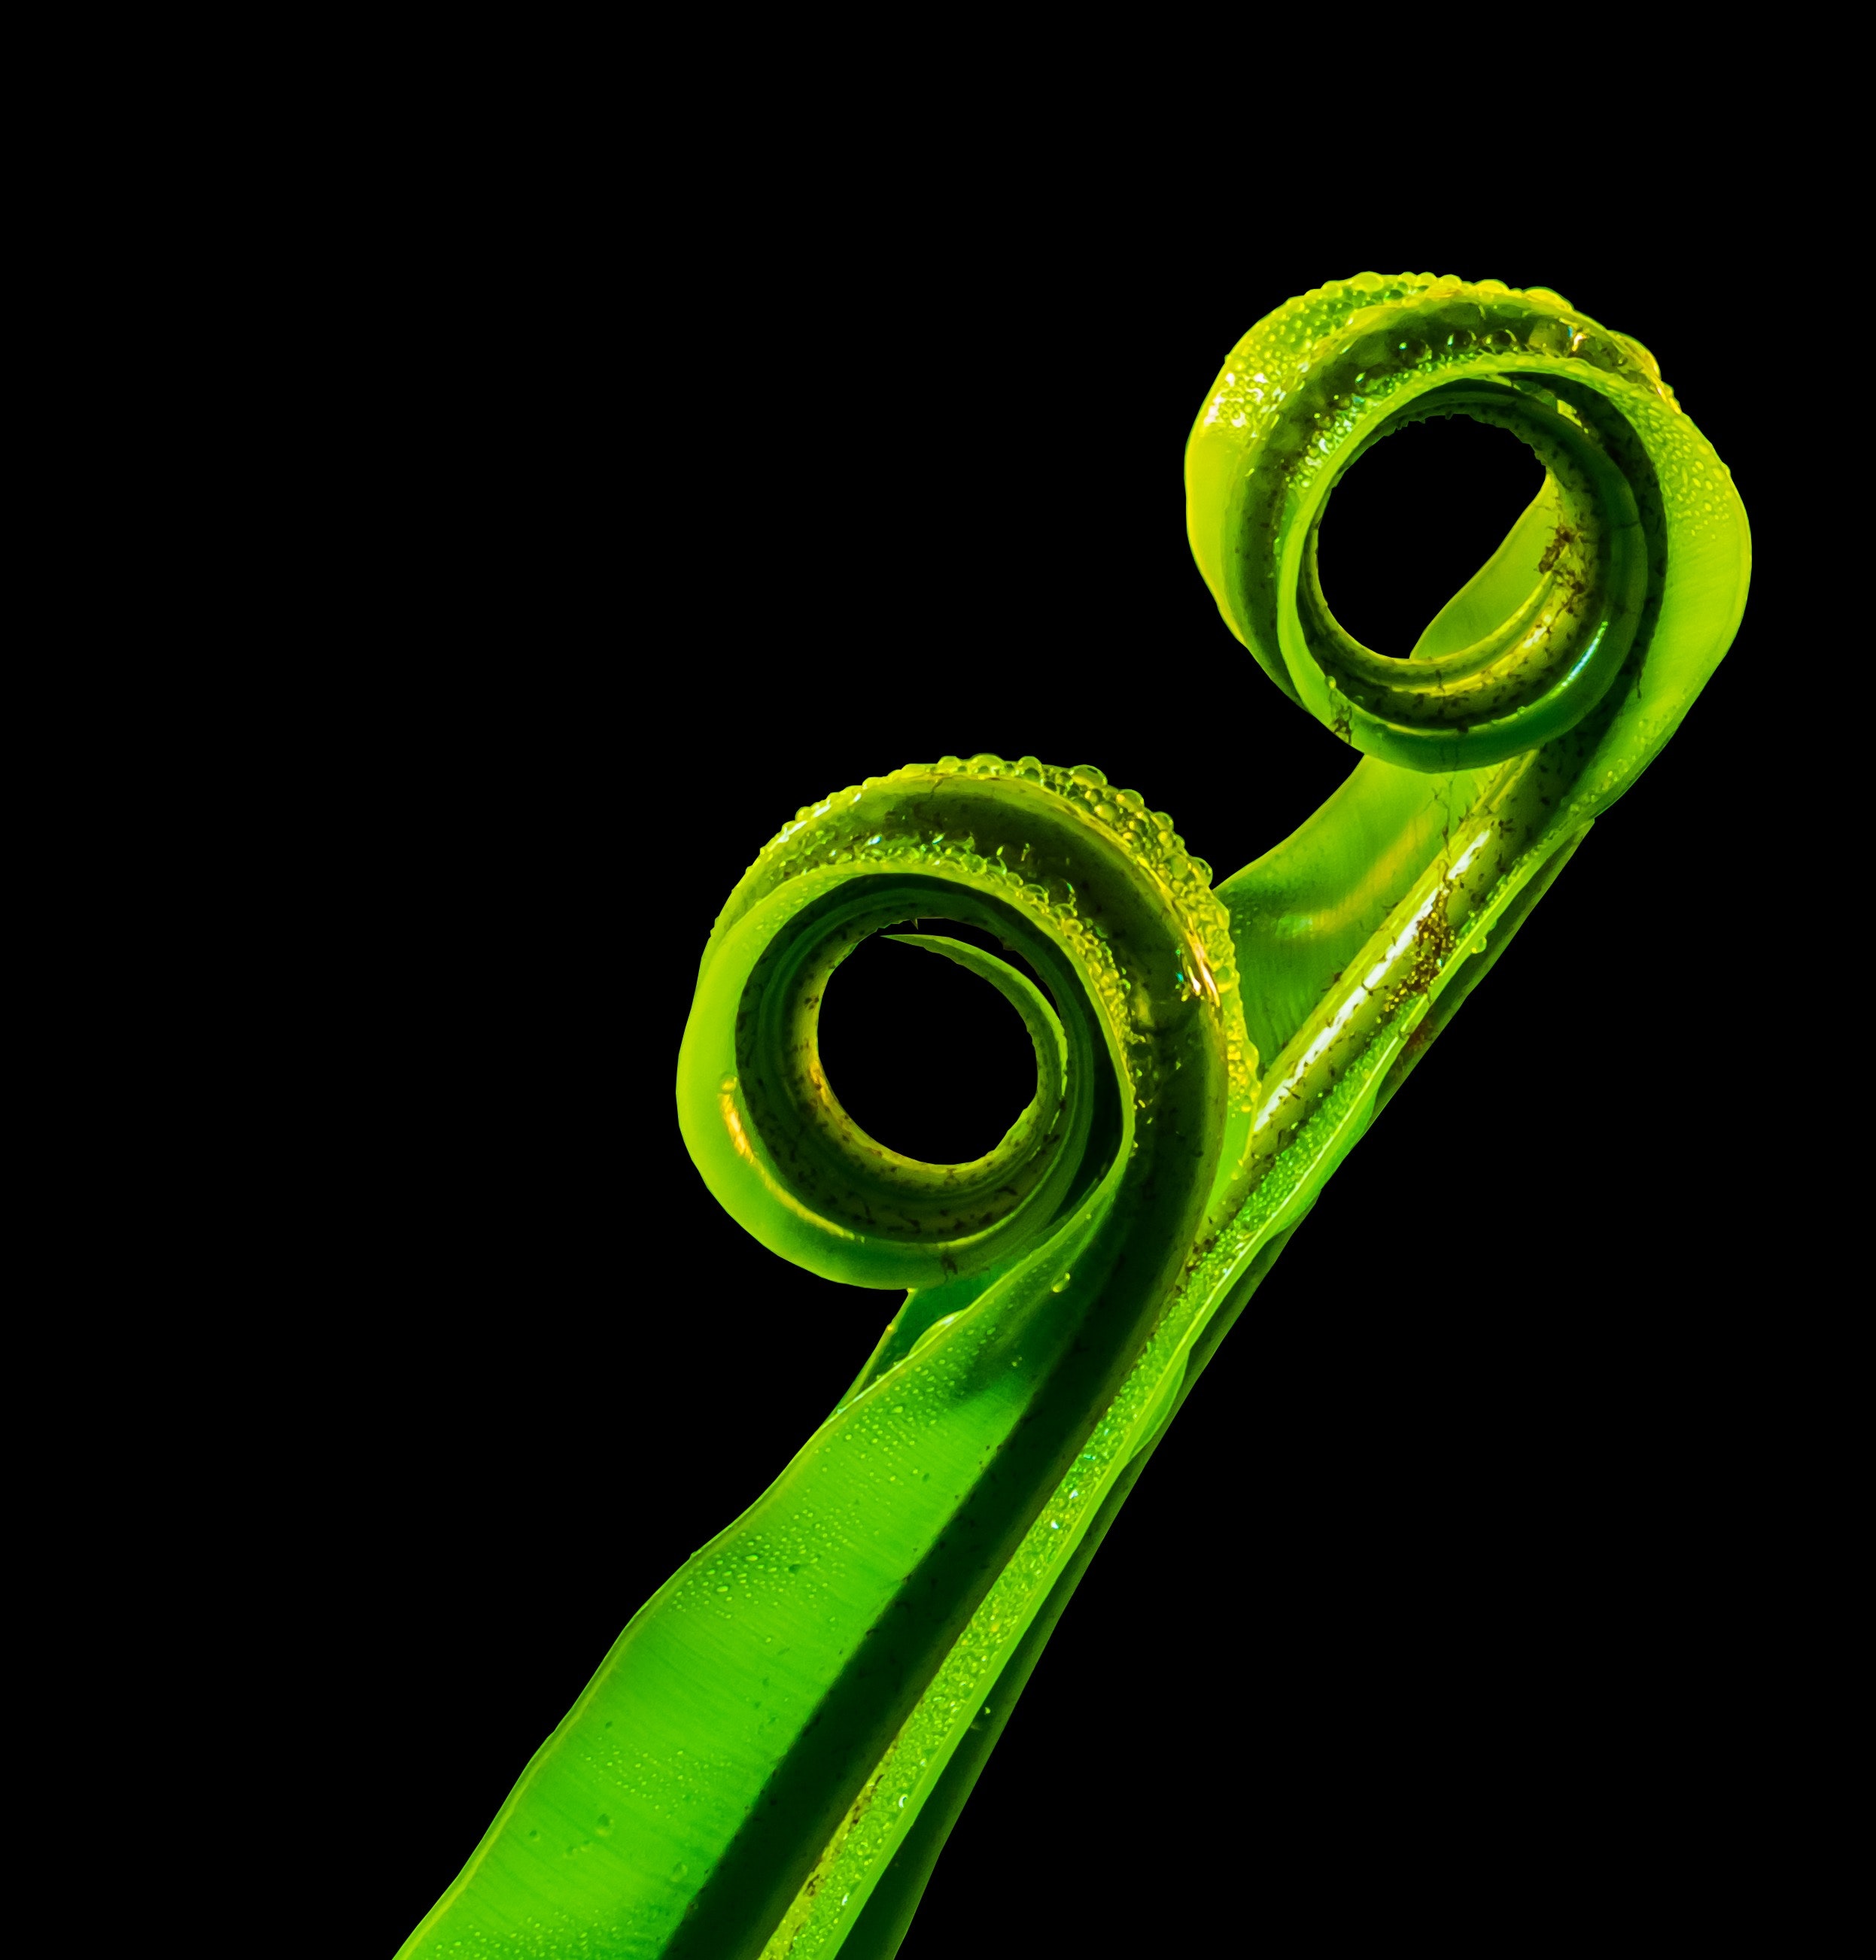
green, font, plant, vascular plant, plant stem, still life photography